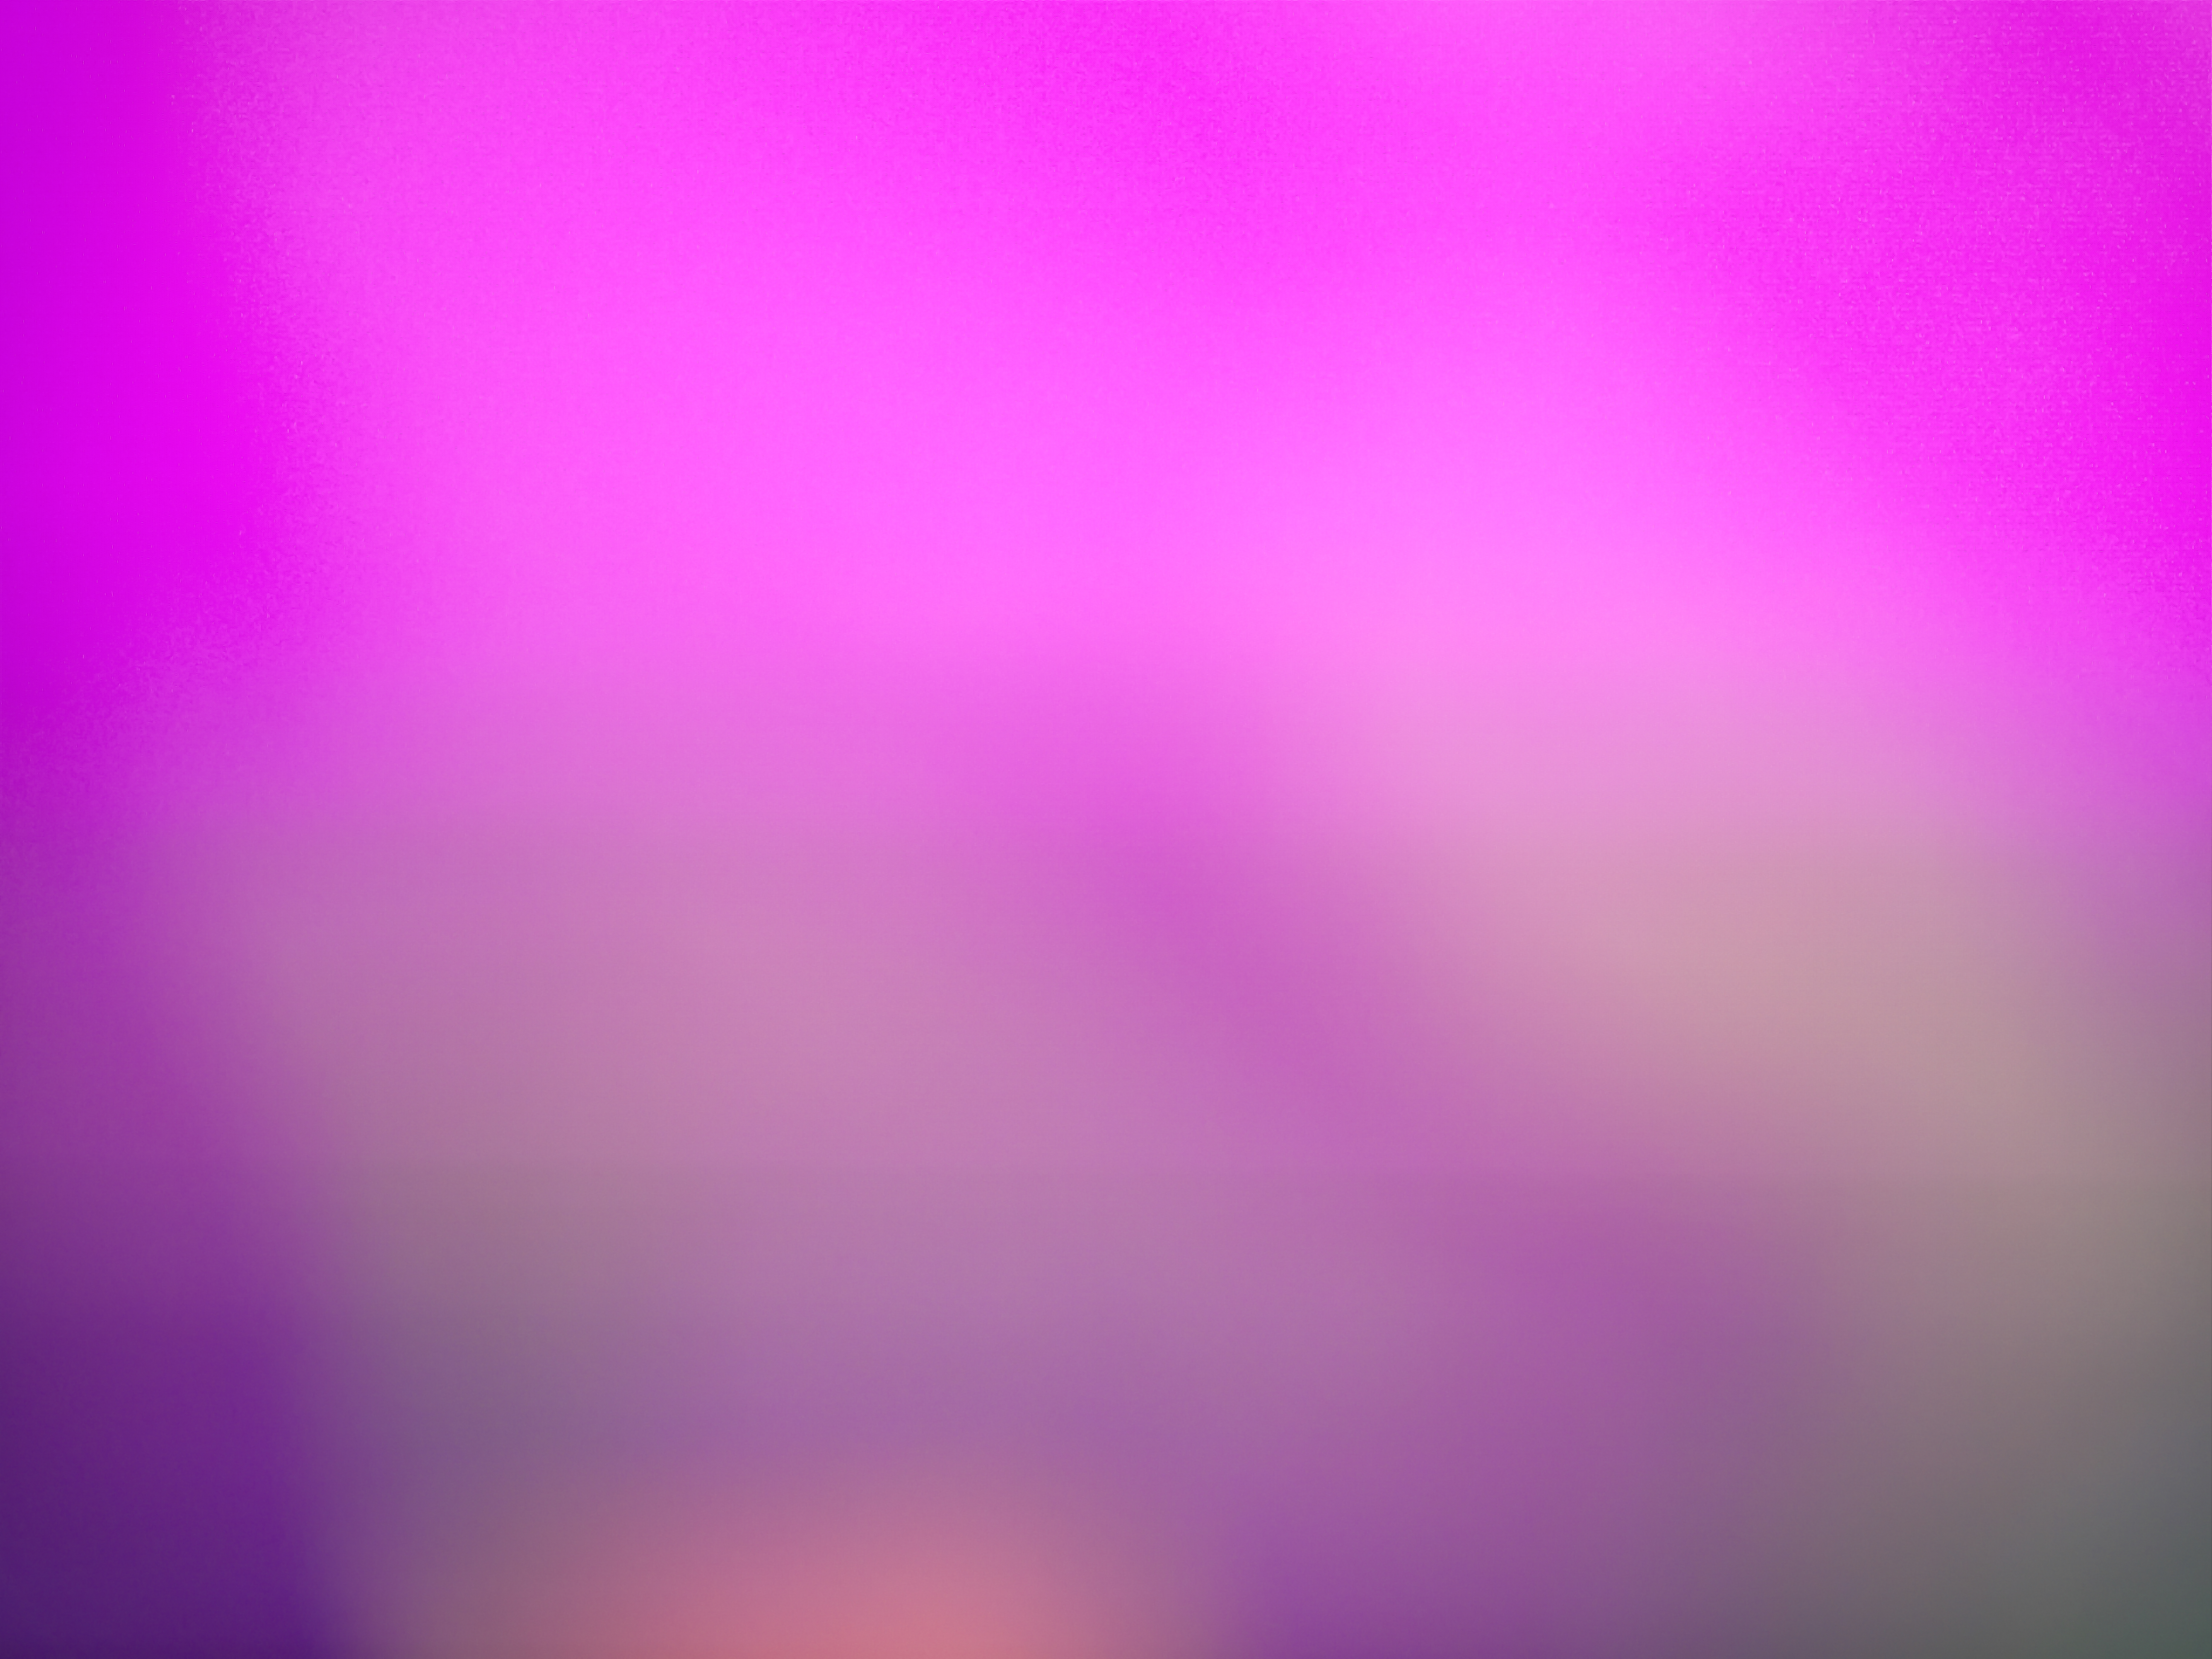
purple, violet, pink, magenta, Tints and shades, electric blue, pattern, sky, peach, darkness, carmine